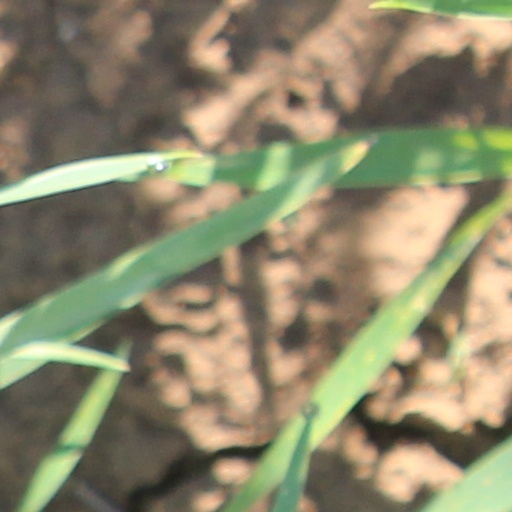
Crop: wheat